Estonian Reform Party

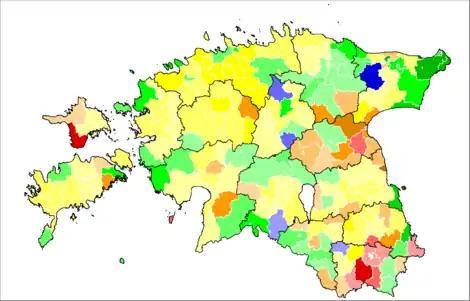
The Estonian Reform Party is the strongest party in the area surrounding Tallinn, in north-western Estonia and across Tartu County in the east as illustrated in yellow by this map of the 2007 parliamentary election results

The party is supported predominantly by young, well-educated, urban professionals. The Reform Party's vote base is heavily focused in the cities; although it receives only one-fifth of its support from Tallinn, it receives three times as many votes from other cities, despite them being home to fewer than 40% more voters overall.